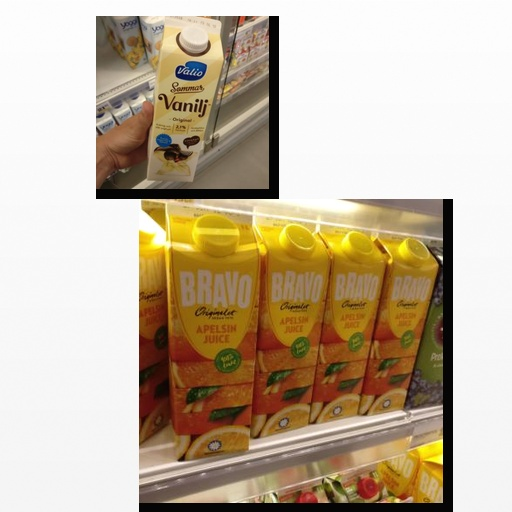
Food items: vanilla_yogurt, orange_juice